Madhan Karky

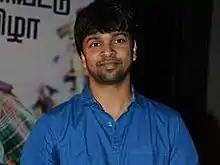
Karky in 2020

Madhan Karky Vairamuthu is an Indian lyricist, screenwriter, research associate, software engineer, and entrepreneur. A holder of a doctorate in computer science from the University of Queensland, Karky began his professional career as an assistant professor at the College of Engineering, Guindy, and soon after ventured into the Tamil cinema, working as a lyricist and dialogue writer. He resigned from his teaching profession in early 2013 and began working full-time in the film industry, while also launching the "Karky Research Foundation (KaReFo)", an educational research organization which primarily focuses on language computing and language literacy. He also founded the "Mellinam Education", which develops educational games and story books designed to propagate learning among children, and "DooPaaDoo", an online music platform which promotes independent music and serves a distributor for film soundtracks.